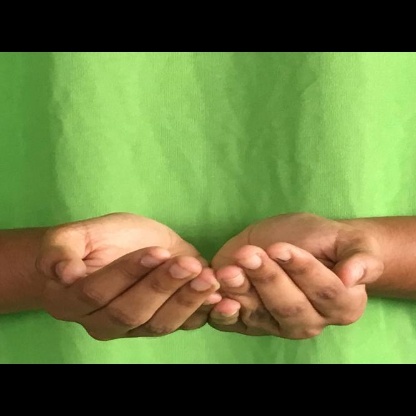
Mudra: Pushpaputa